Sanada Maru (TV series)

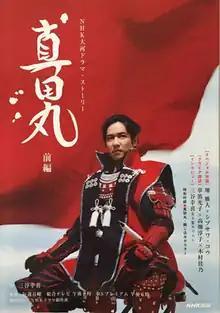
Promotional poster

is a 2016 Japanese historical drama television series and the 55th NHK taiga drama. The series is named after the Sanada Maru, a fortification defended by Sanada during the Siege of Osaka in 1615. Written by Kōki Mitani, it stars Masato Sakai as the samurai Sanada Nobushige. It premiered on January 10, 2016 and concluded on December 18, 2016.